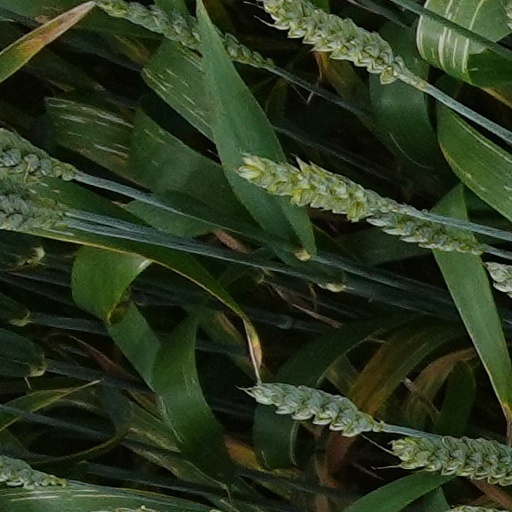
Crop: wheat